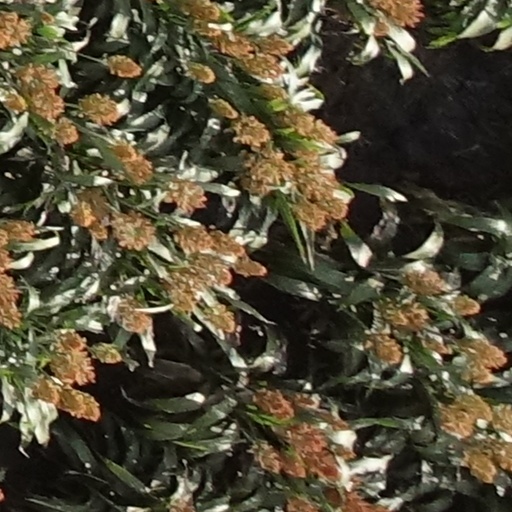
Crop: sorghum